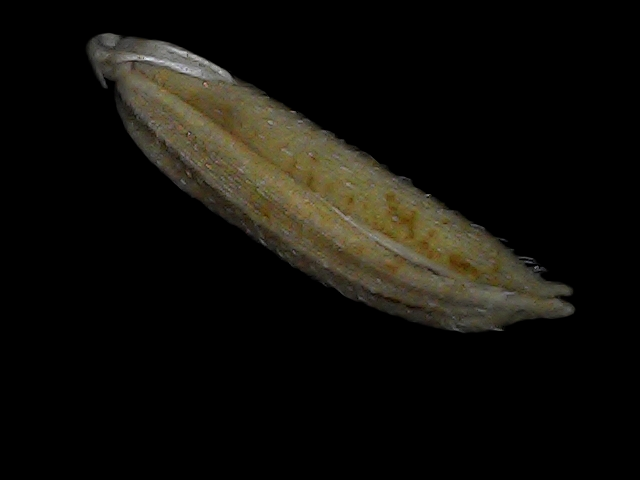
Rice variety: Bd87